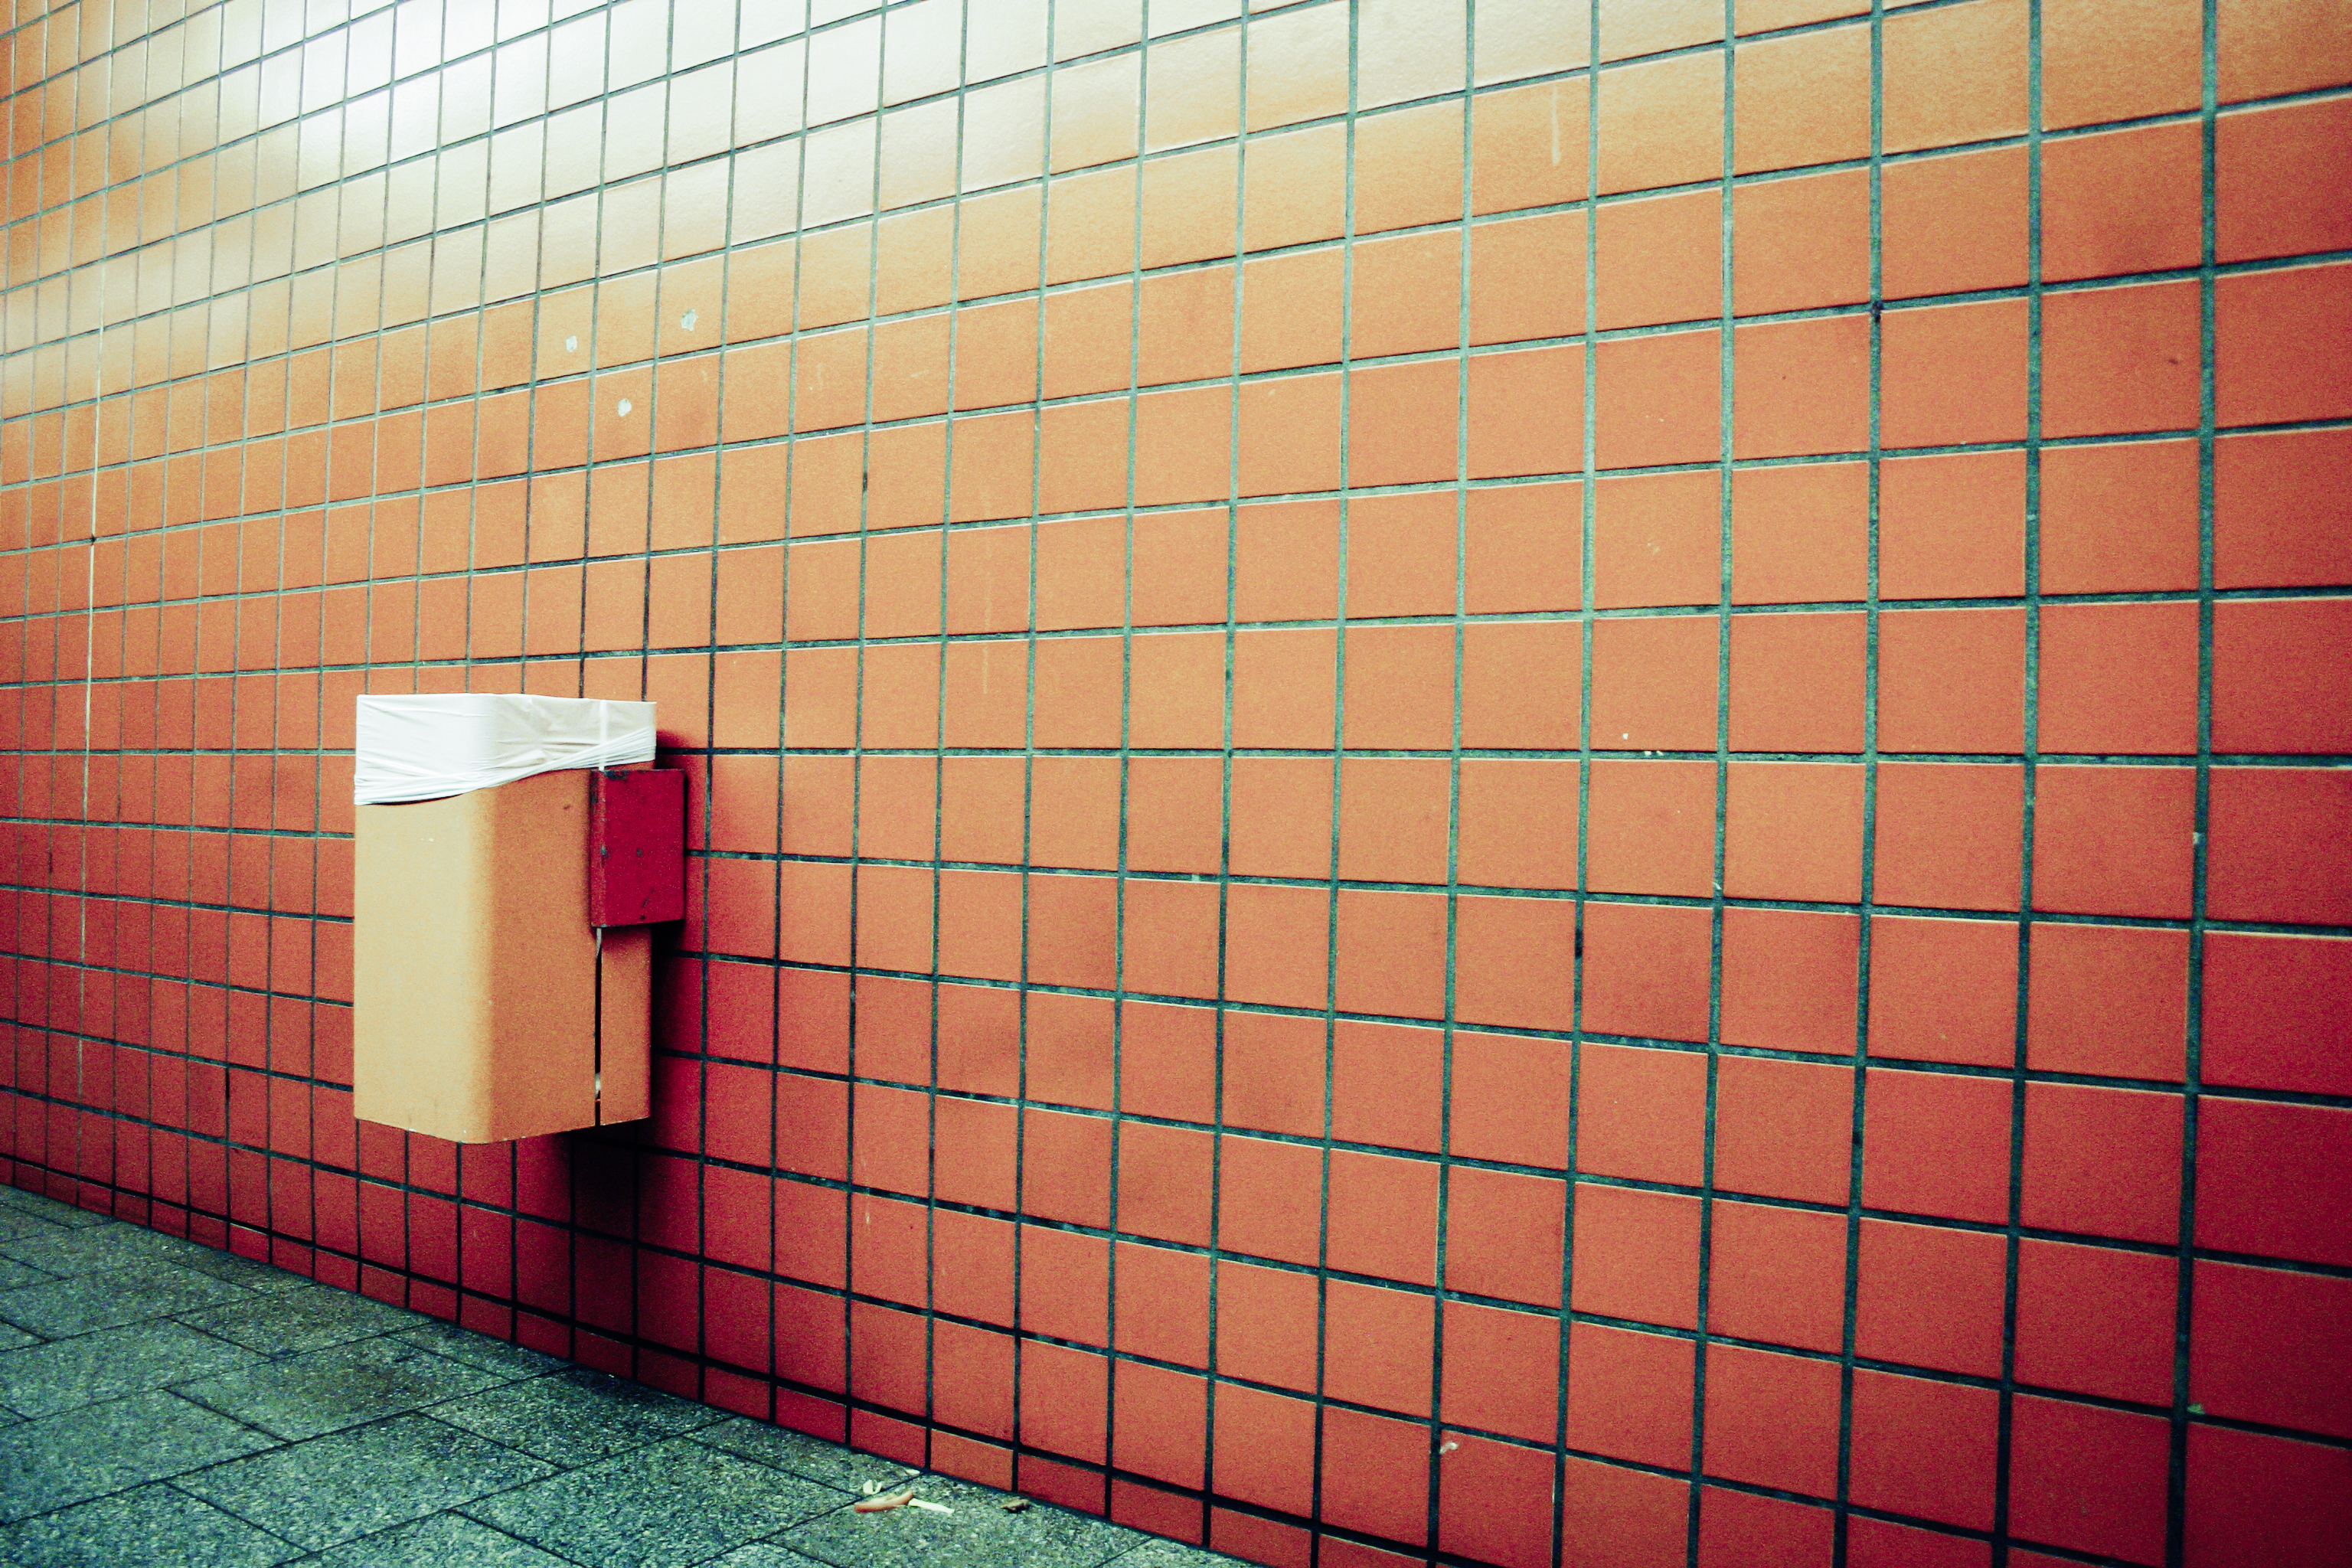
floor, wall, line, red, color, facade, tile, brick, circle, interior design, design, symmetry, tiles, garbage, trash can, shape, dustbin, flooring, window covering